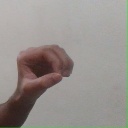
अक्षर: औ